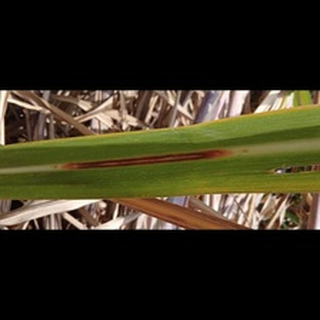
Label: sugarcane_red_rot